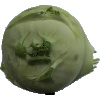
Label: Kohlrabi 1